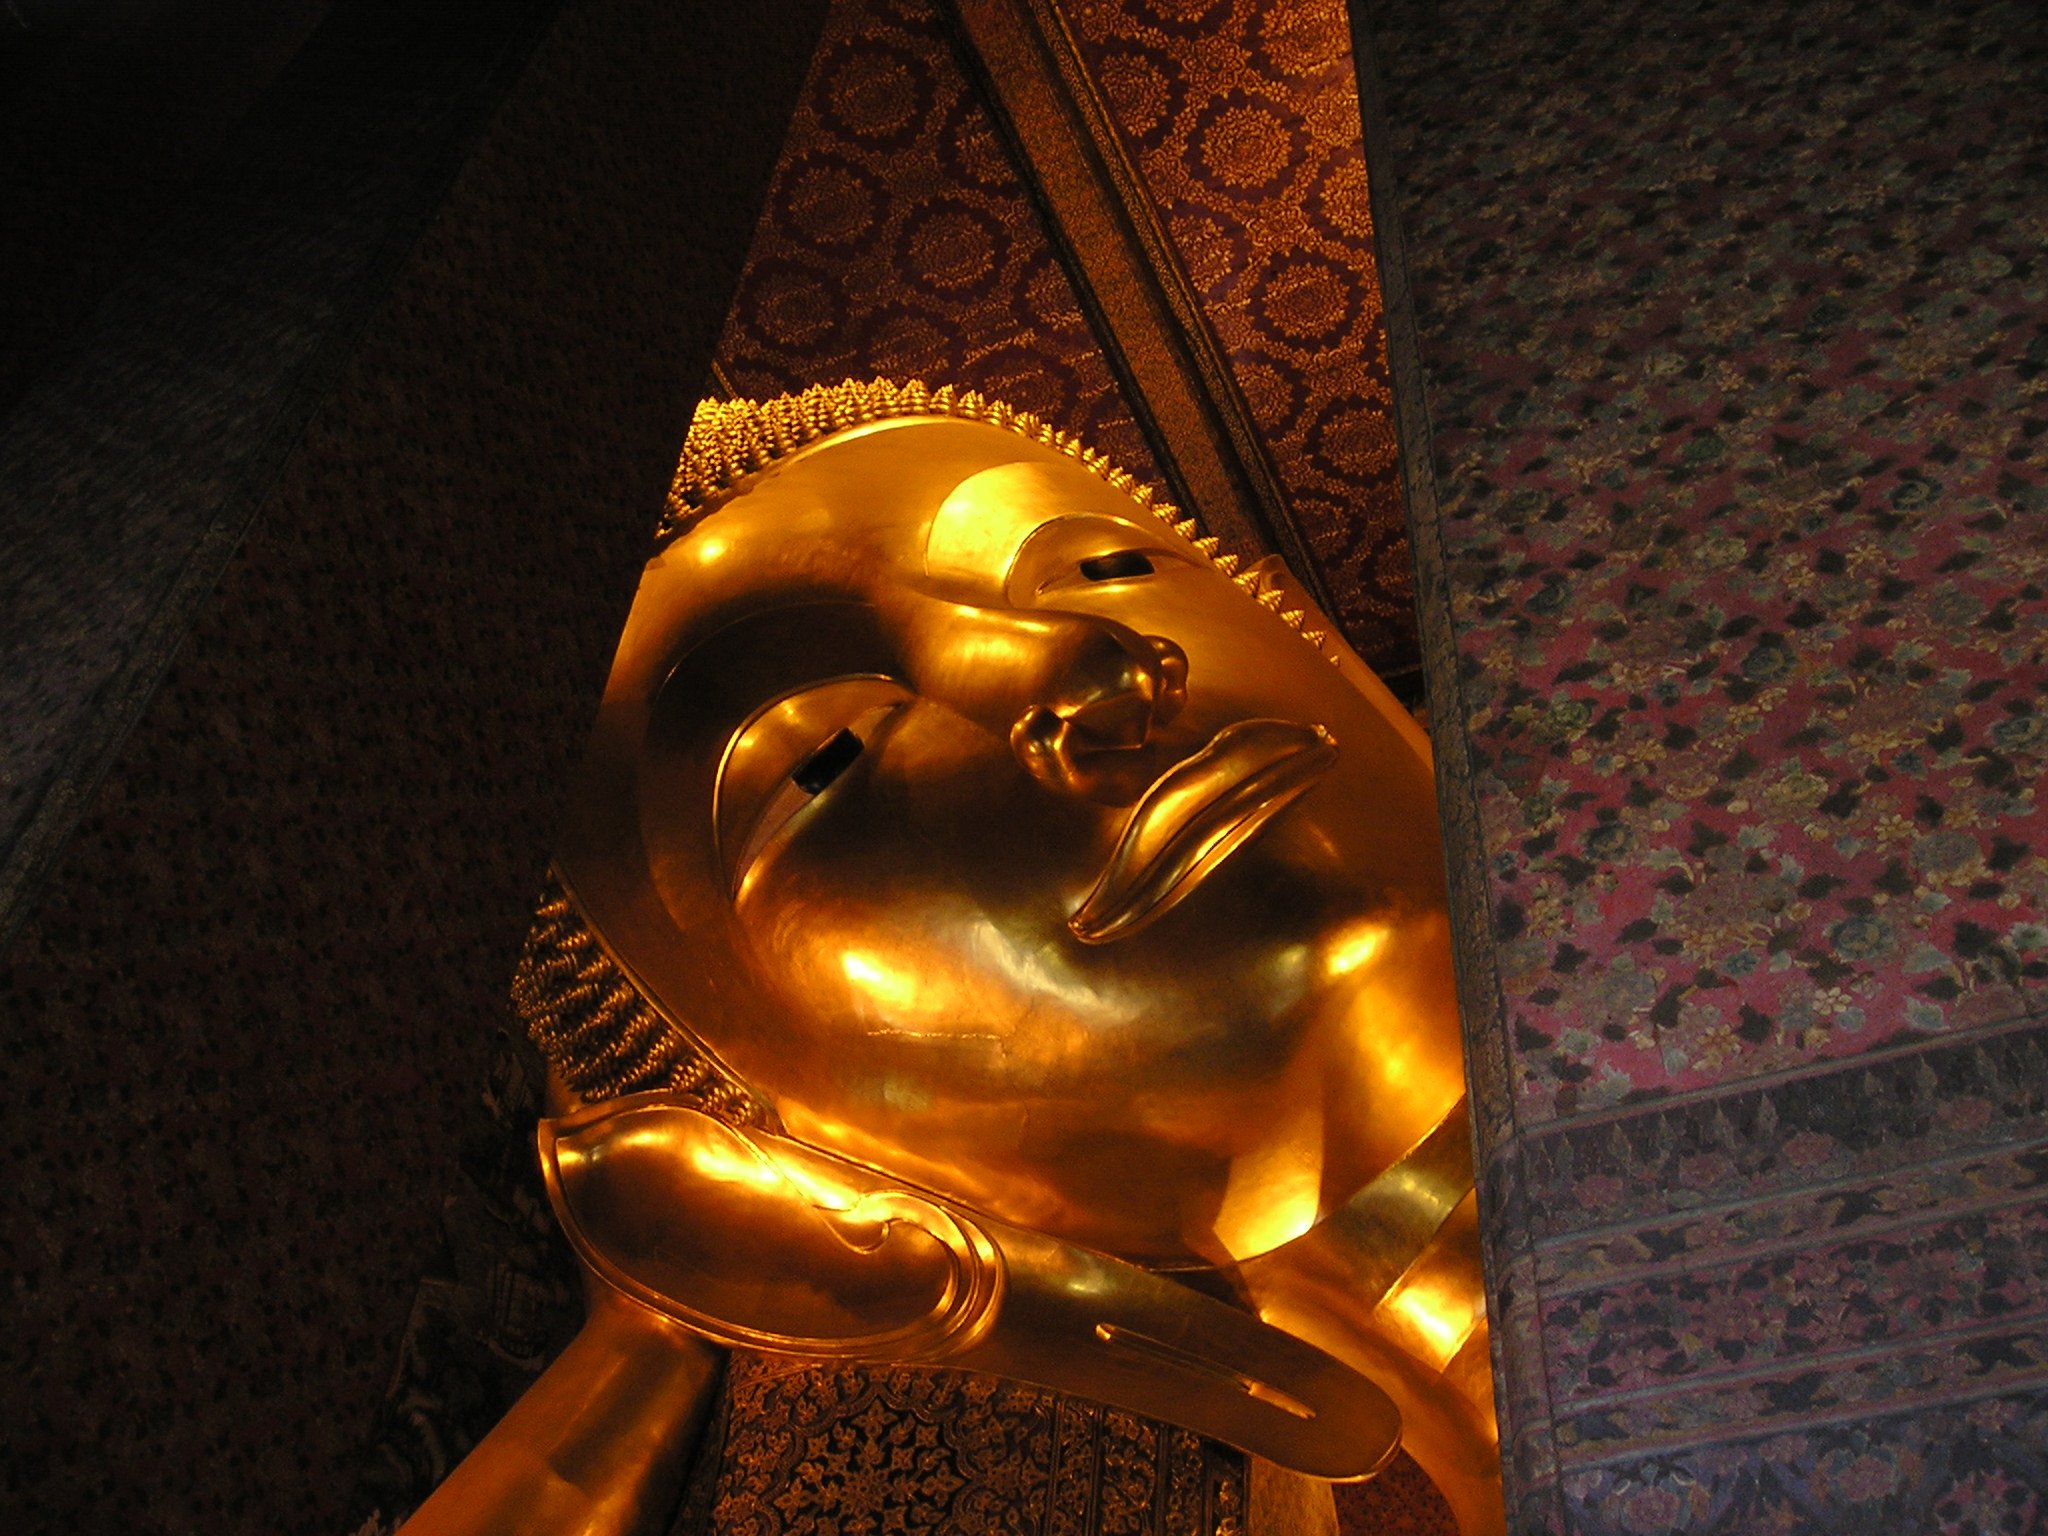
light, monument, statue, asia, yellow, lighting, thailand, sculpture, art, gold, temple, head, buddha, large, huge, carving, southeast, so, gautama buddha